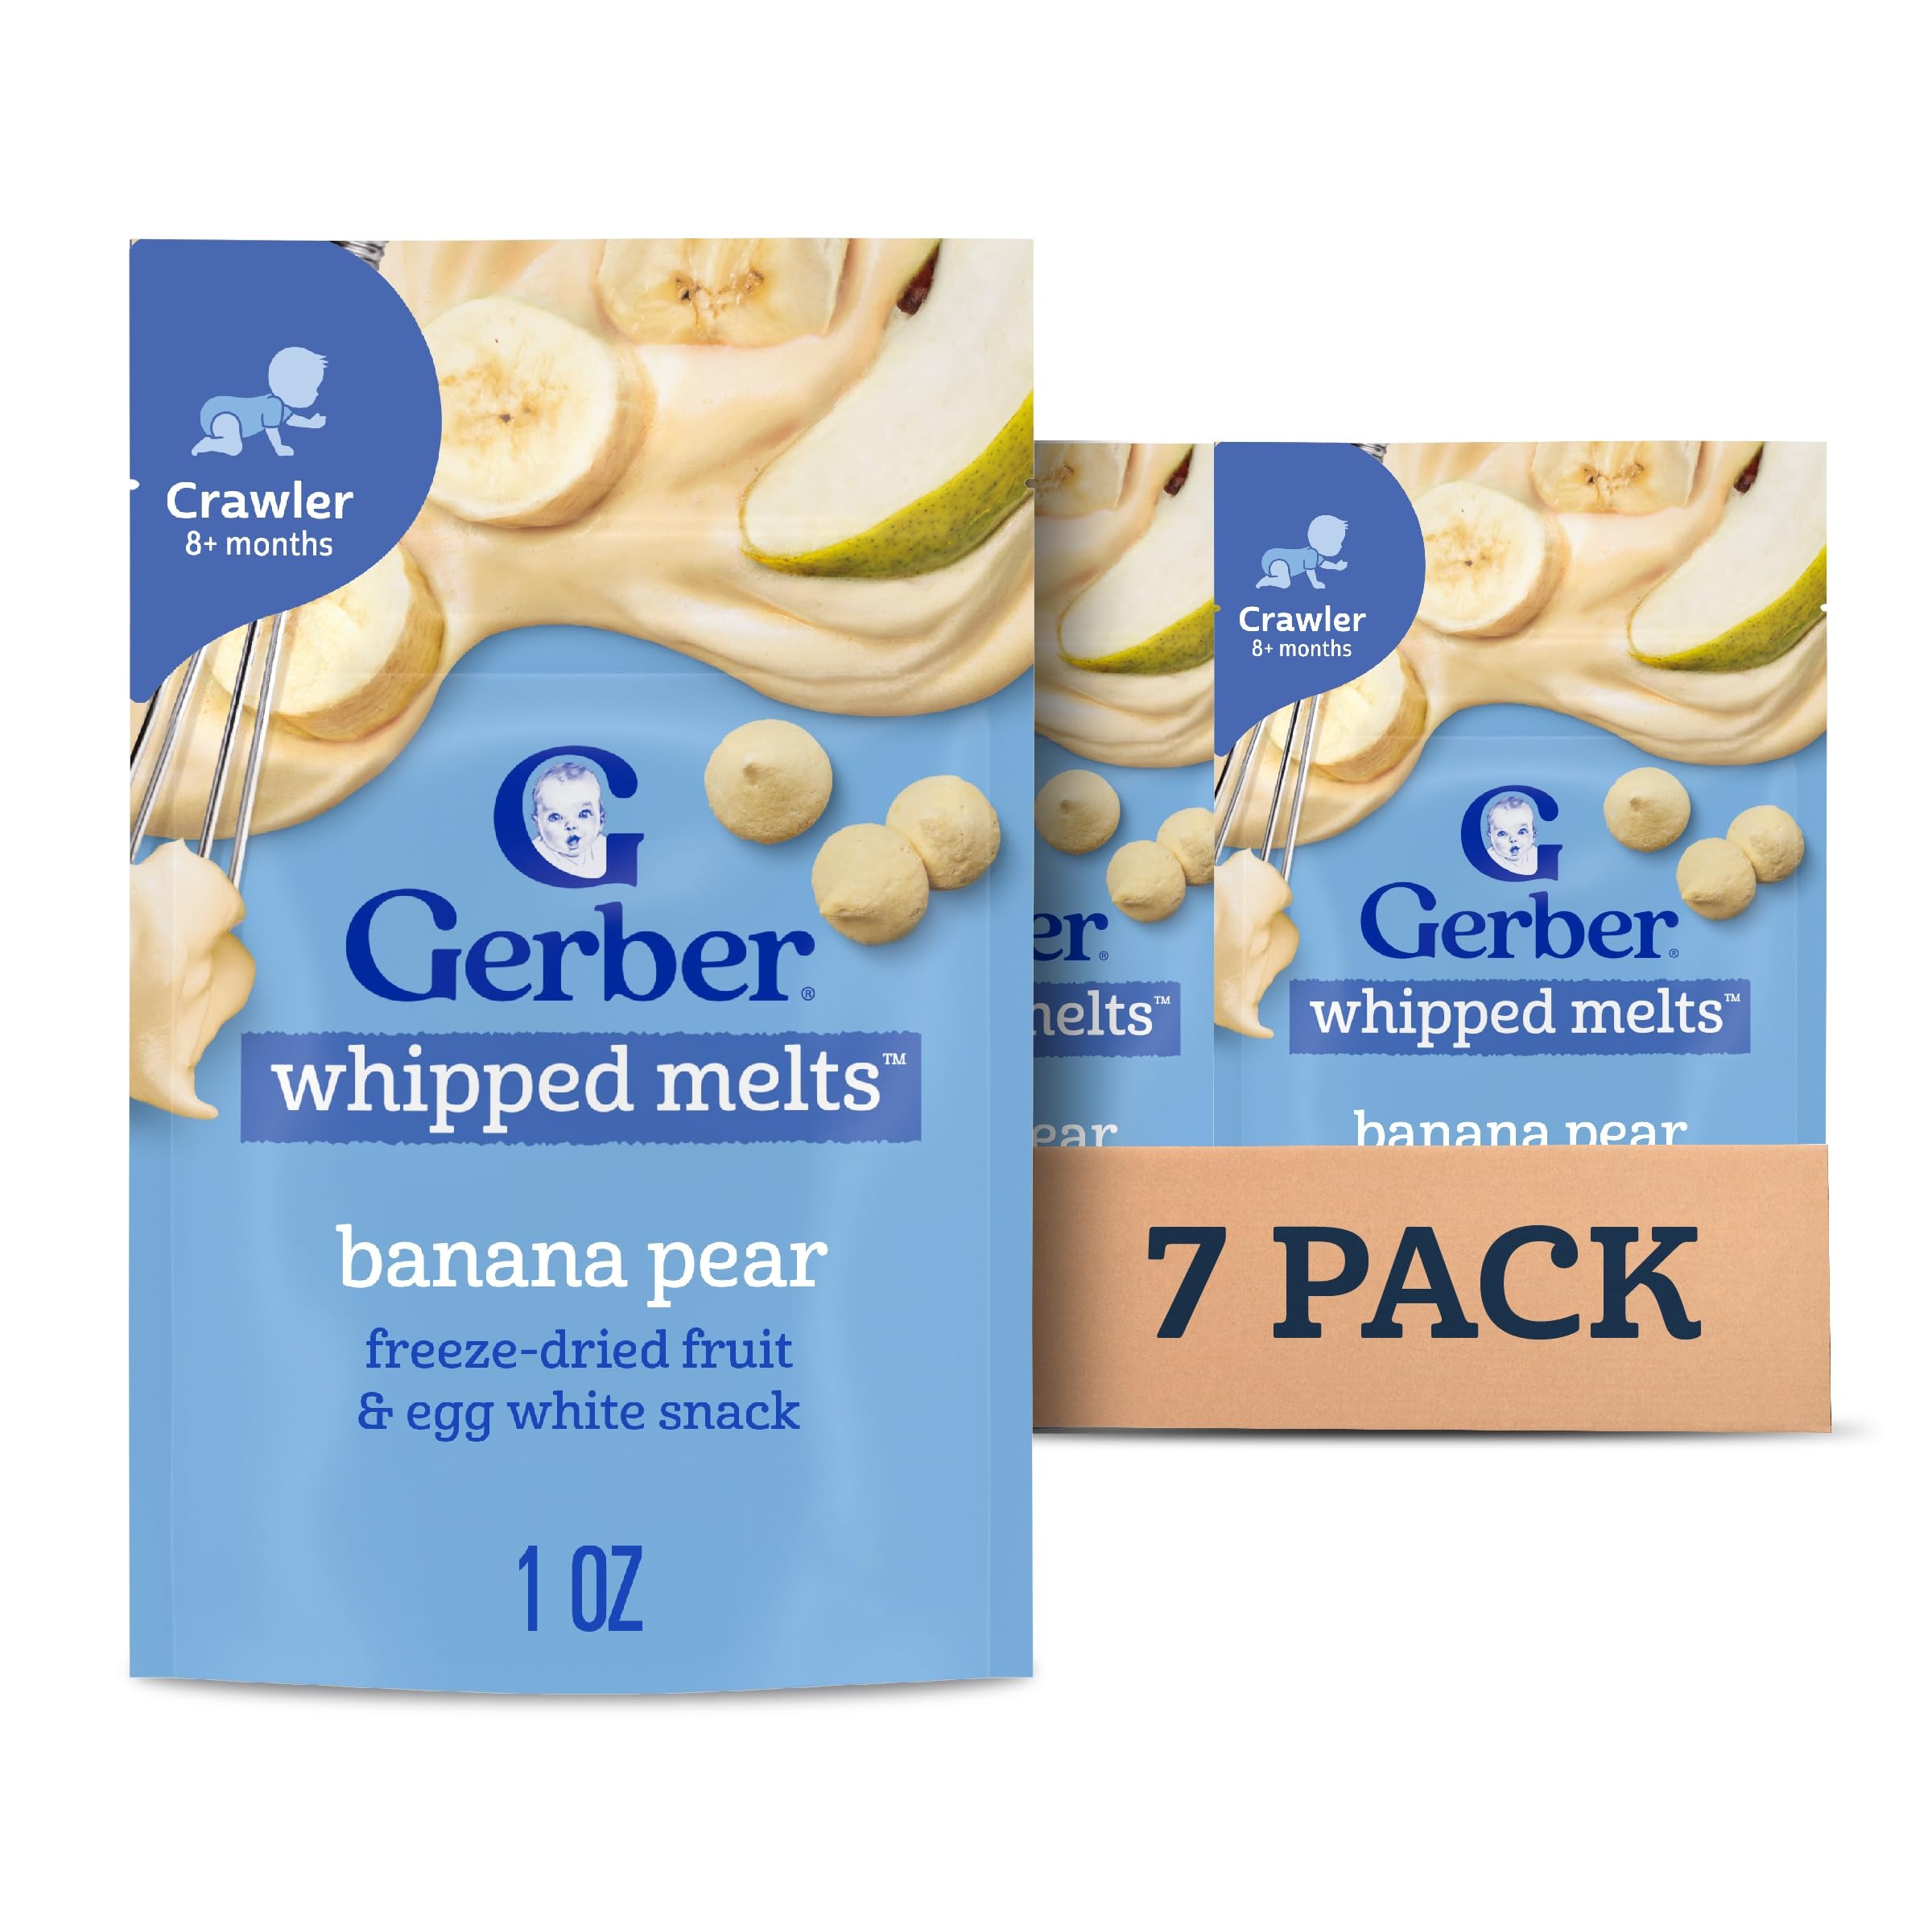
Item Name: (Pack of 7) Gerber Natural Whipped Melts Banana Pear Baby Snack, 0.85 Oz
Bullet Point 1: NATURAL FOR BABY: Gerber Natural for Baby accompany every step of baby's journey at home or on the go. Gerber Whipped Melts are made with real fruit whipped with egg whites and Vitamin C.
Bullet Point 2: ONLY 7 INGREDIENTS: Made with 95% fruit whipped with real egg whites, your child will love these snacks. Contains no artificial flavors or sweeteners and no preservatives
Bullet Point 3: MELT IN YOUR MOUTH GOOD: These snacks will melt quickly in baby's mouth. Made with Non GMO ingredients.
Bullet Point 4: BABY-LED FRIENDLY: Foods can encourage your little one's independence while exploring new textures and developing feeding skills
Bullet Point 5: The health and safety of your little one has been and will always be Gerber’s highest priority. We're a leader in infant nutrition, not just because we make food that will feed your little one, but also because we know what nourishment your little one needs.
Value: 7.0
Unit: Ounce

Price: 26.98